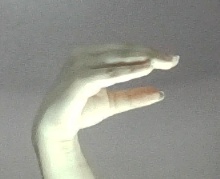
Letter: jeem